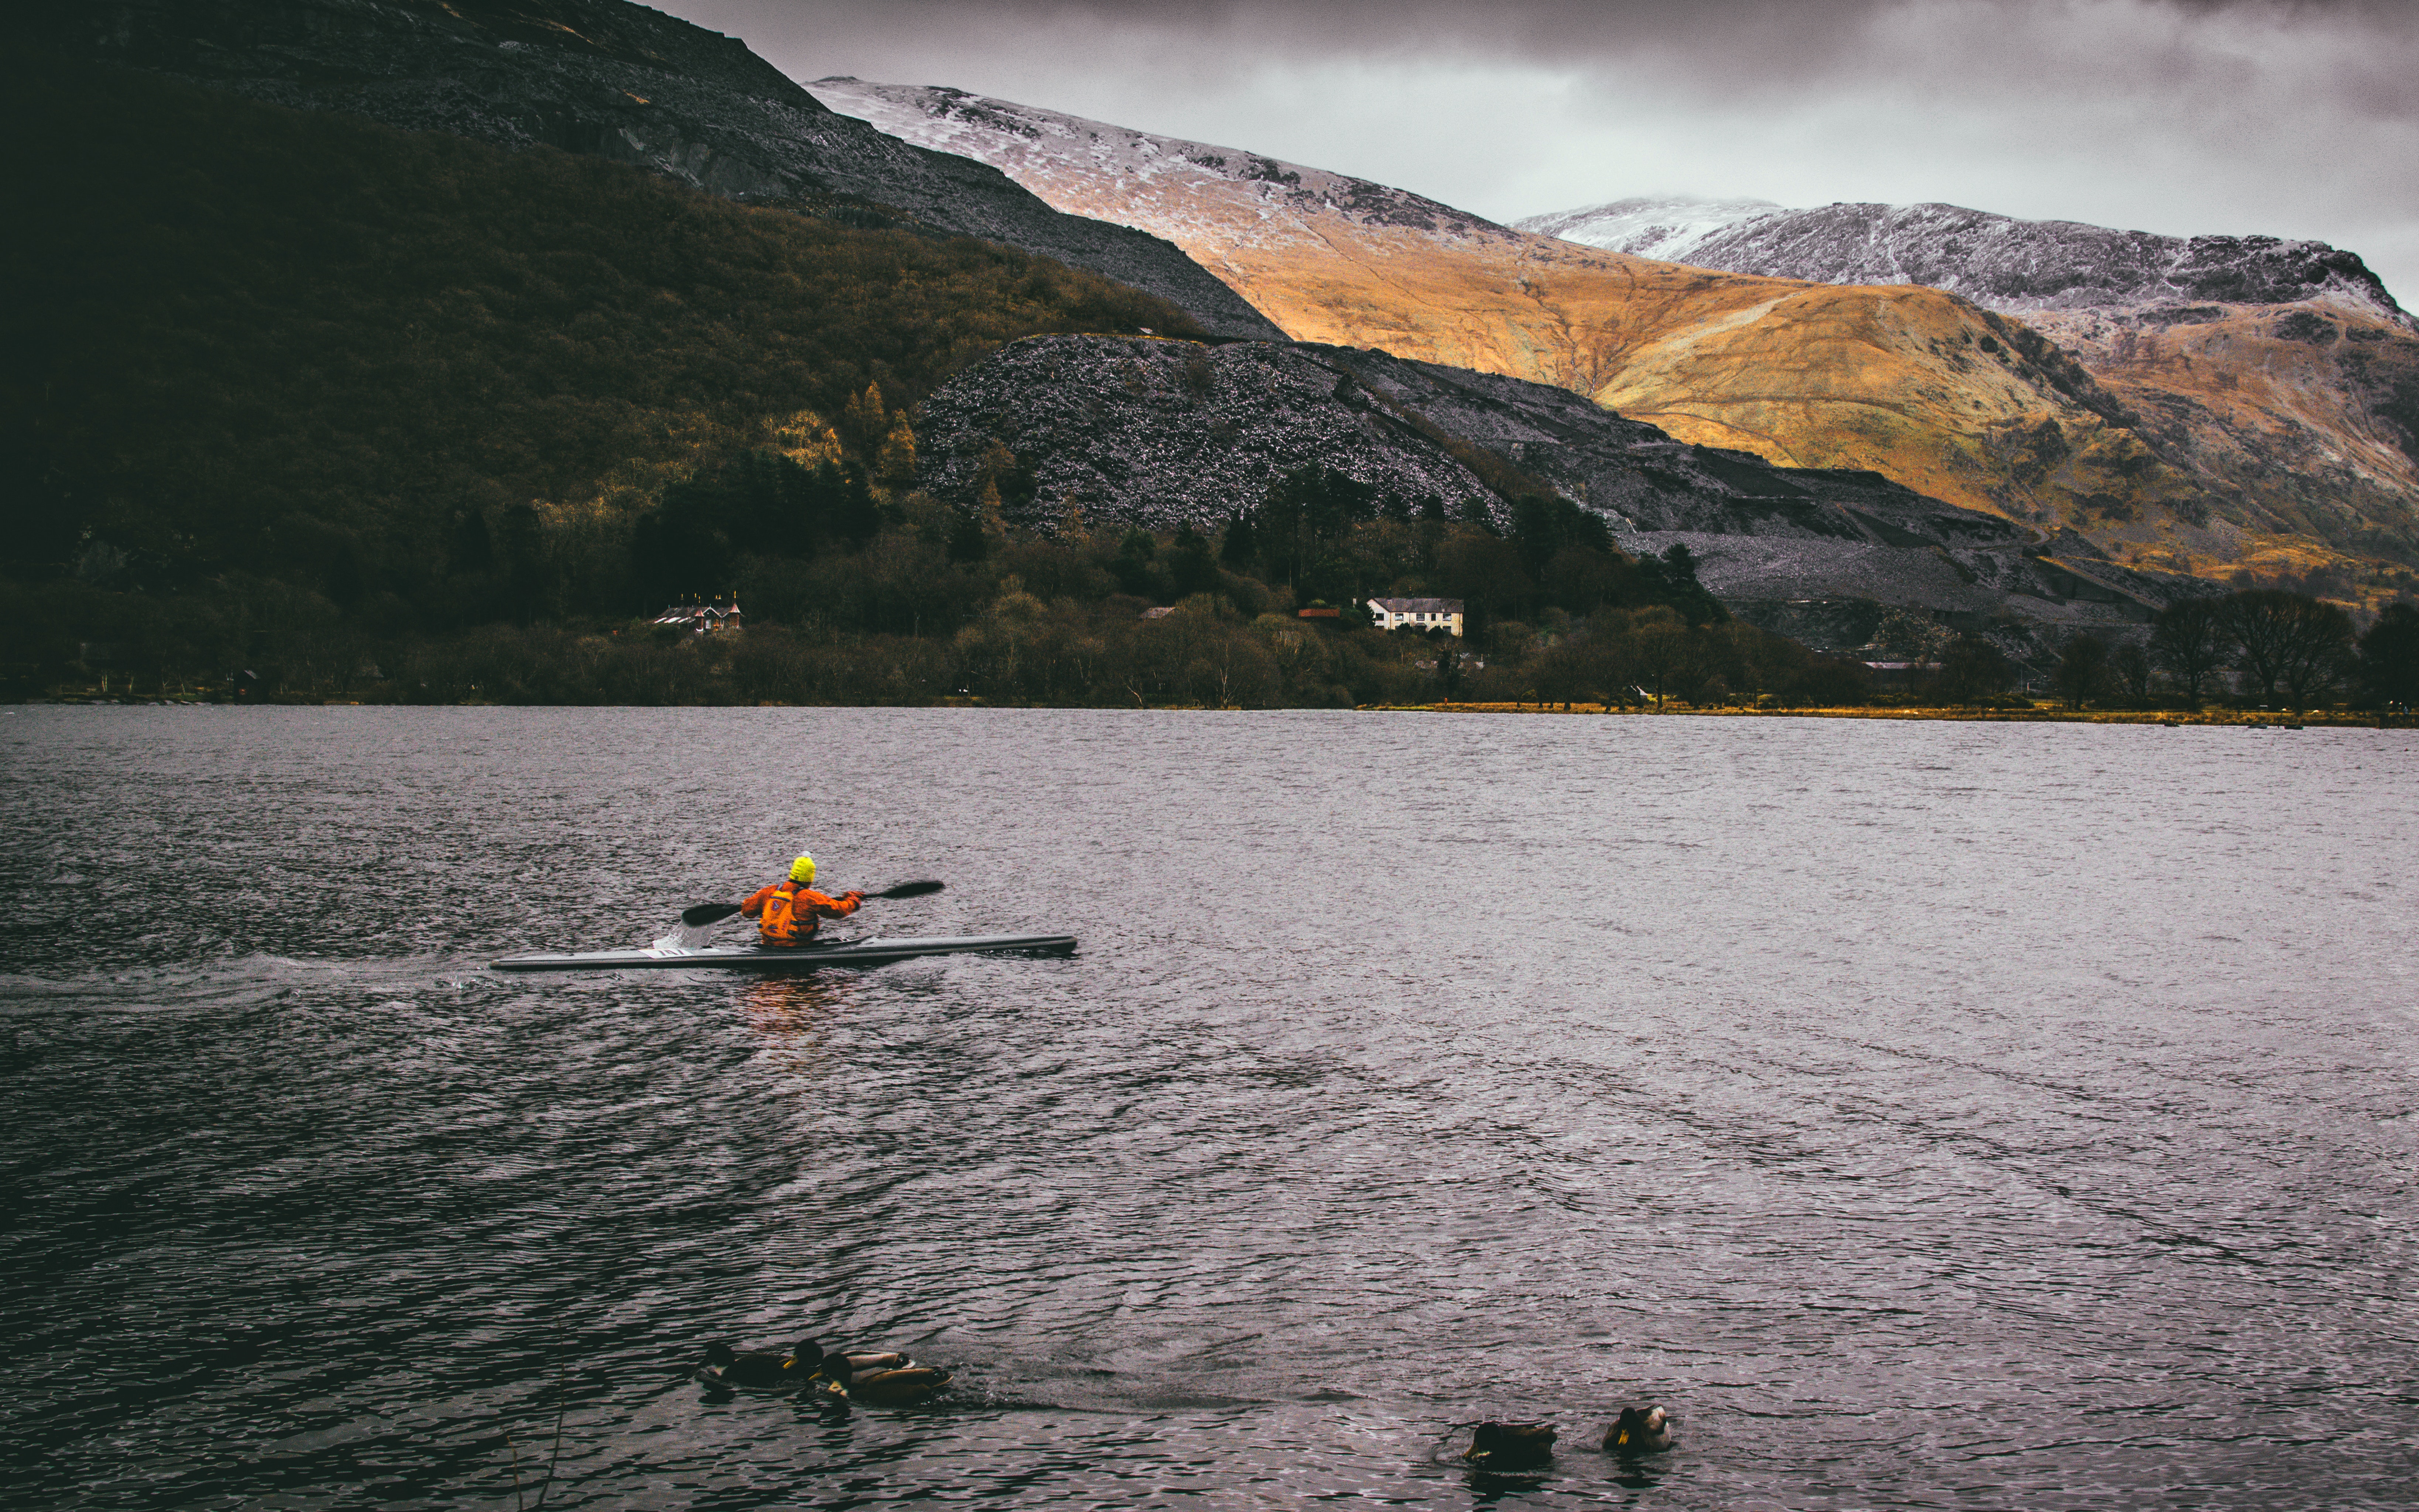
body of water, boat, boating, kayak, kayaking, lake, vehicle, loch, sky, sea kayak, watercraft, sound, mountain, watercraft rowing, wilderness, recreation, canoeing, river, lake district, boats and boating equipment and supplies, cloud, inlet, sea, fjord, mountain range, sports equipment, water sport, landscape, fell, rowing, geological phenomenon, tarn, vacation, bay, ocean, coast